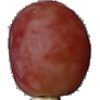
Label: Grape Pink 1